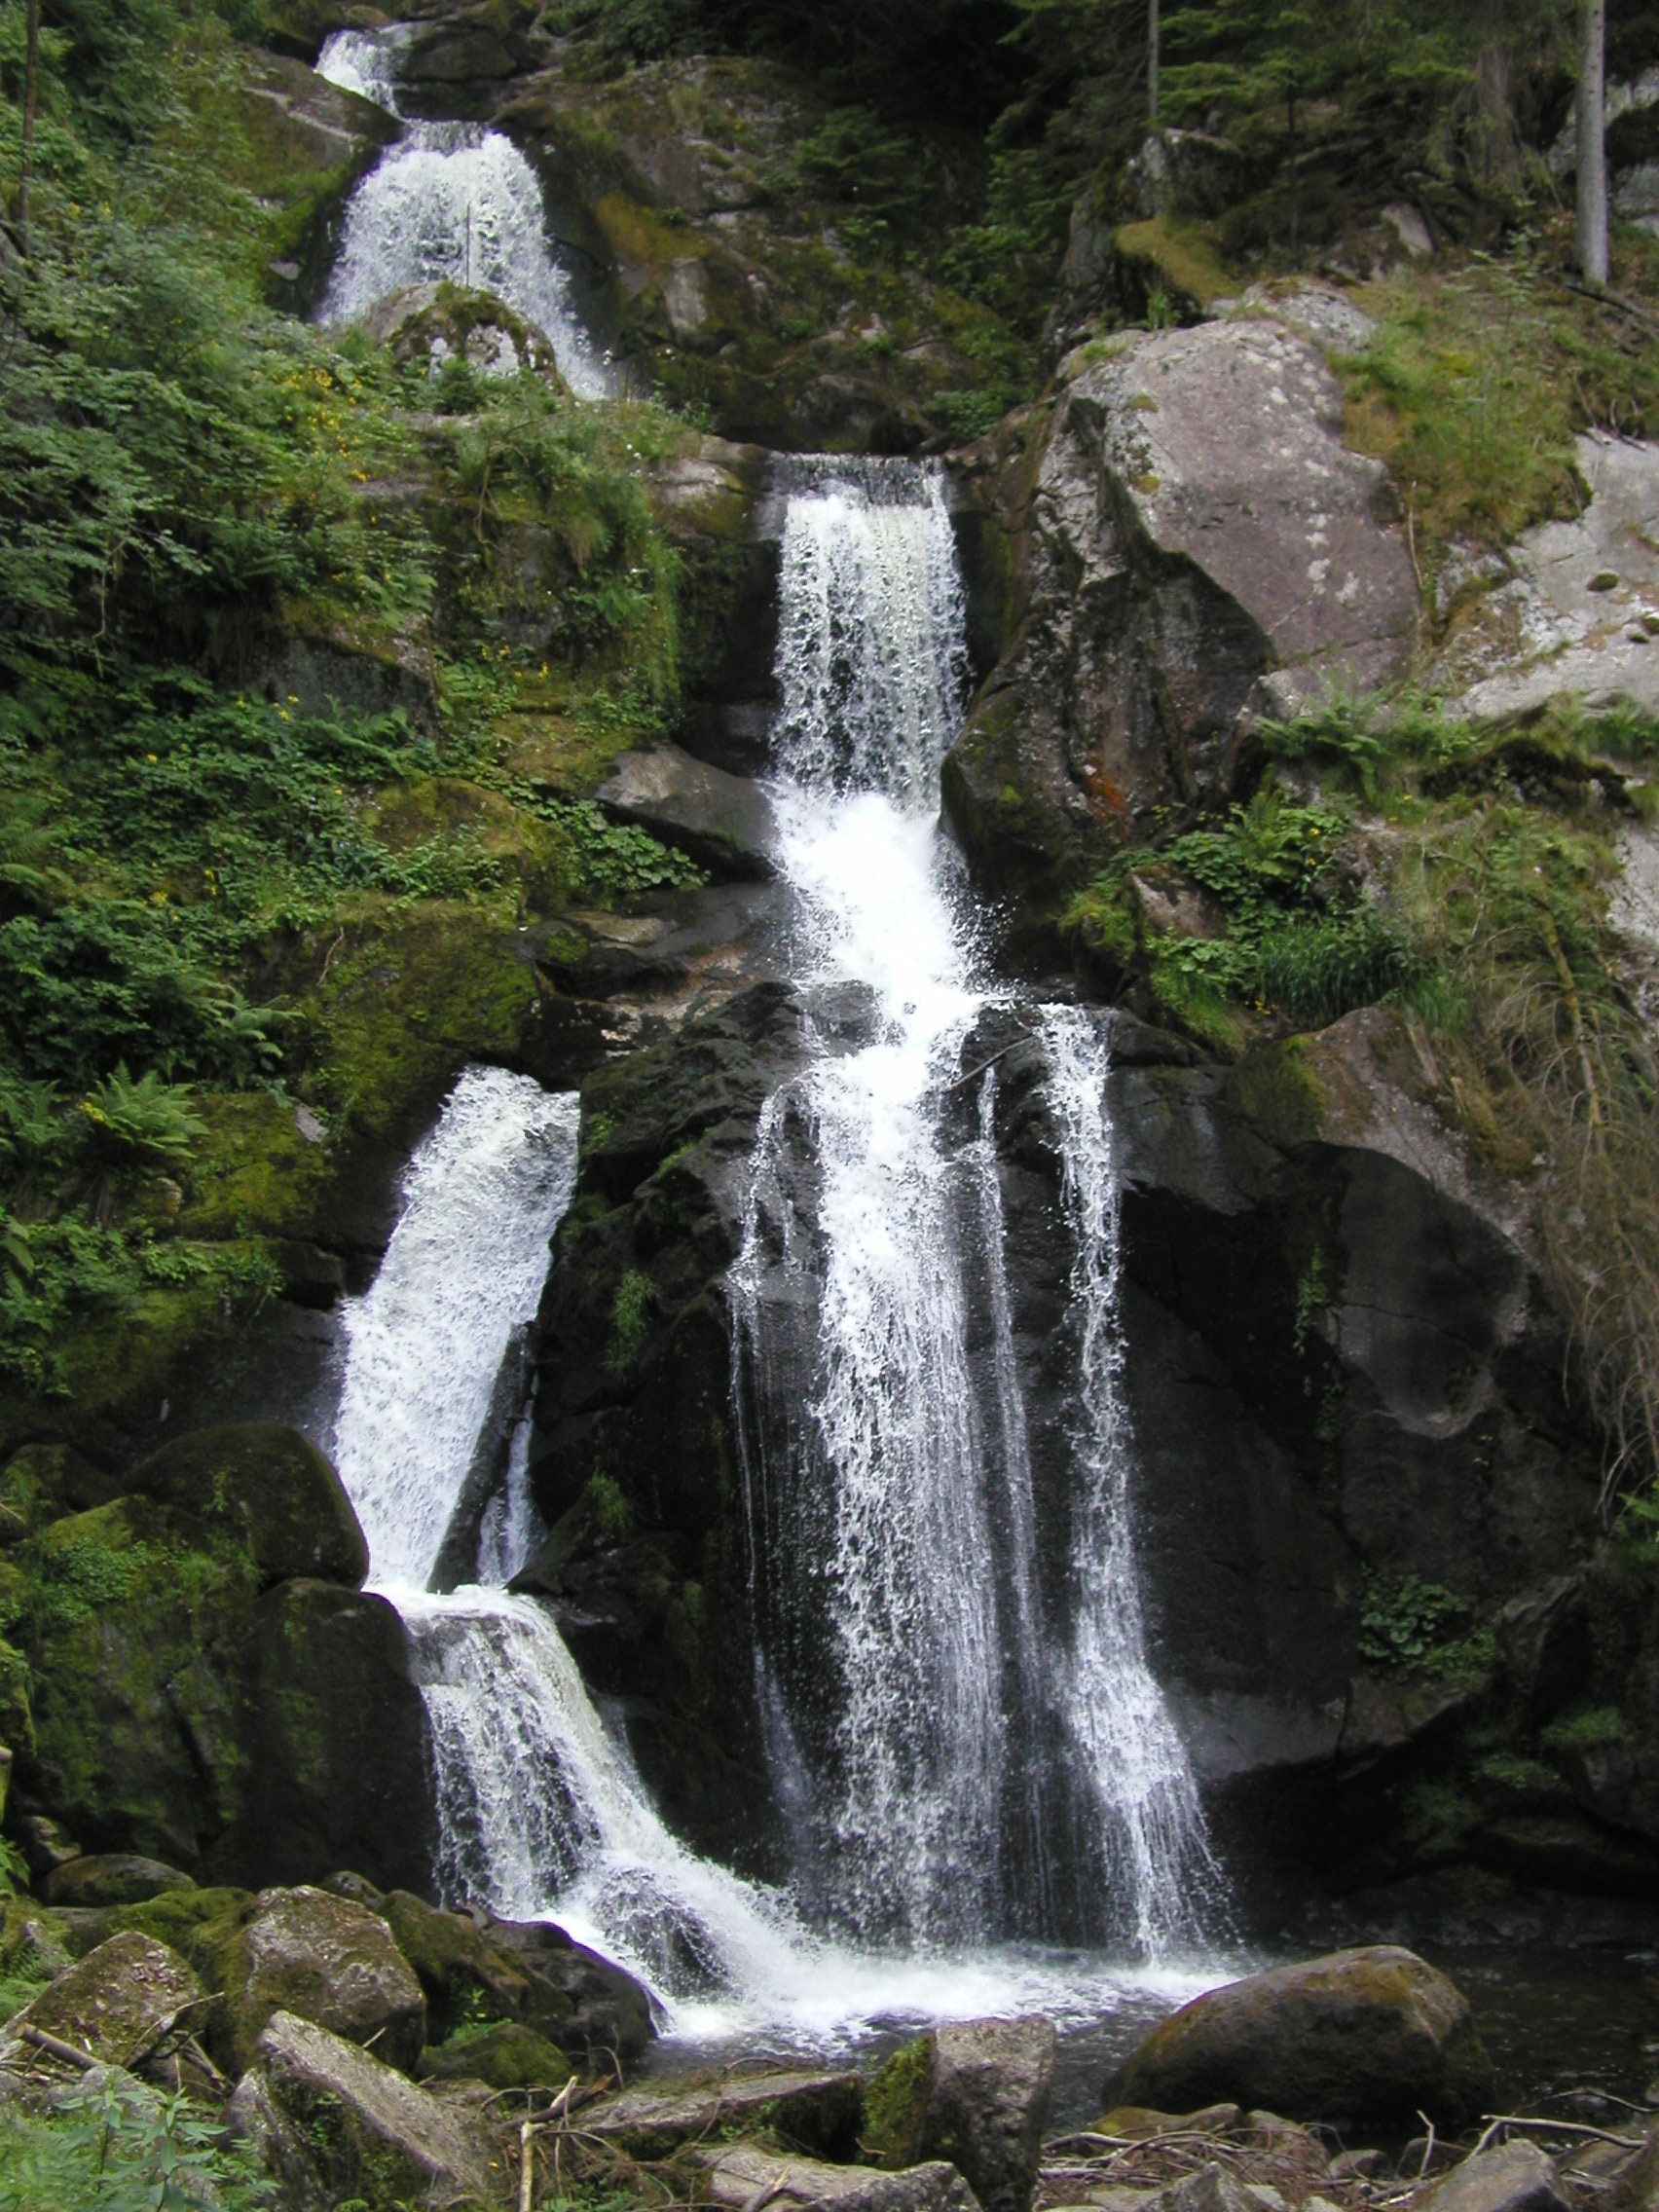
water, nature, waterfall, stream, body of water, ravine, wasserfall, water feature, watercourse, triberg